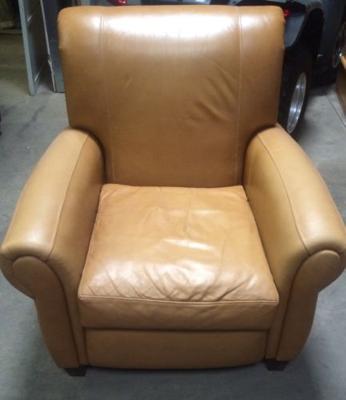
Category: chair